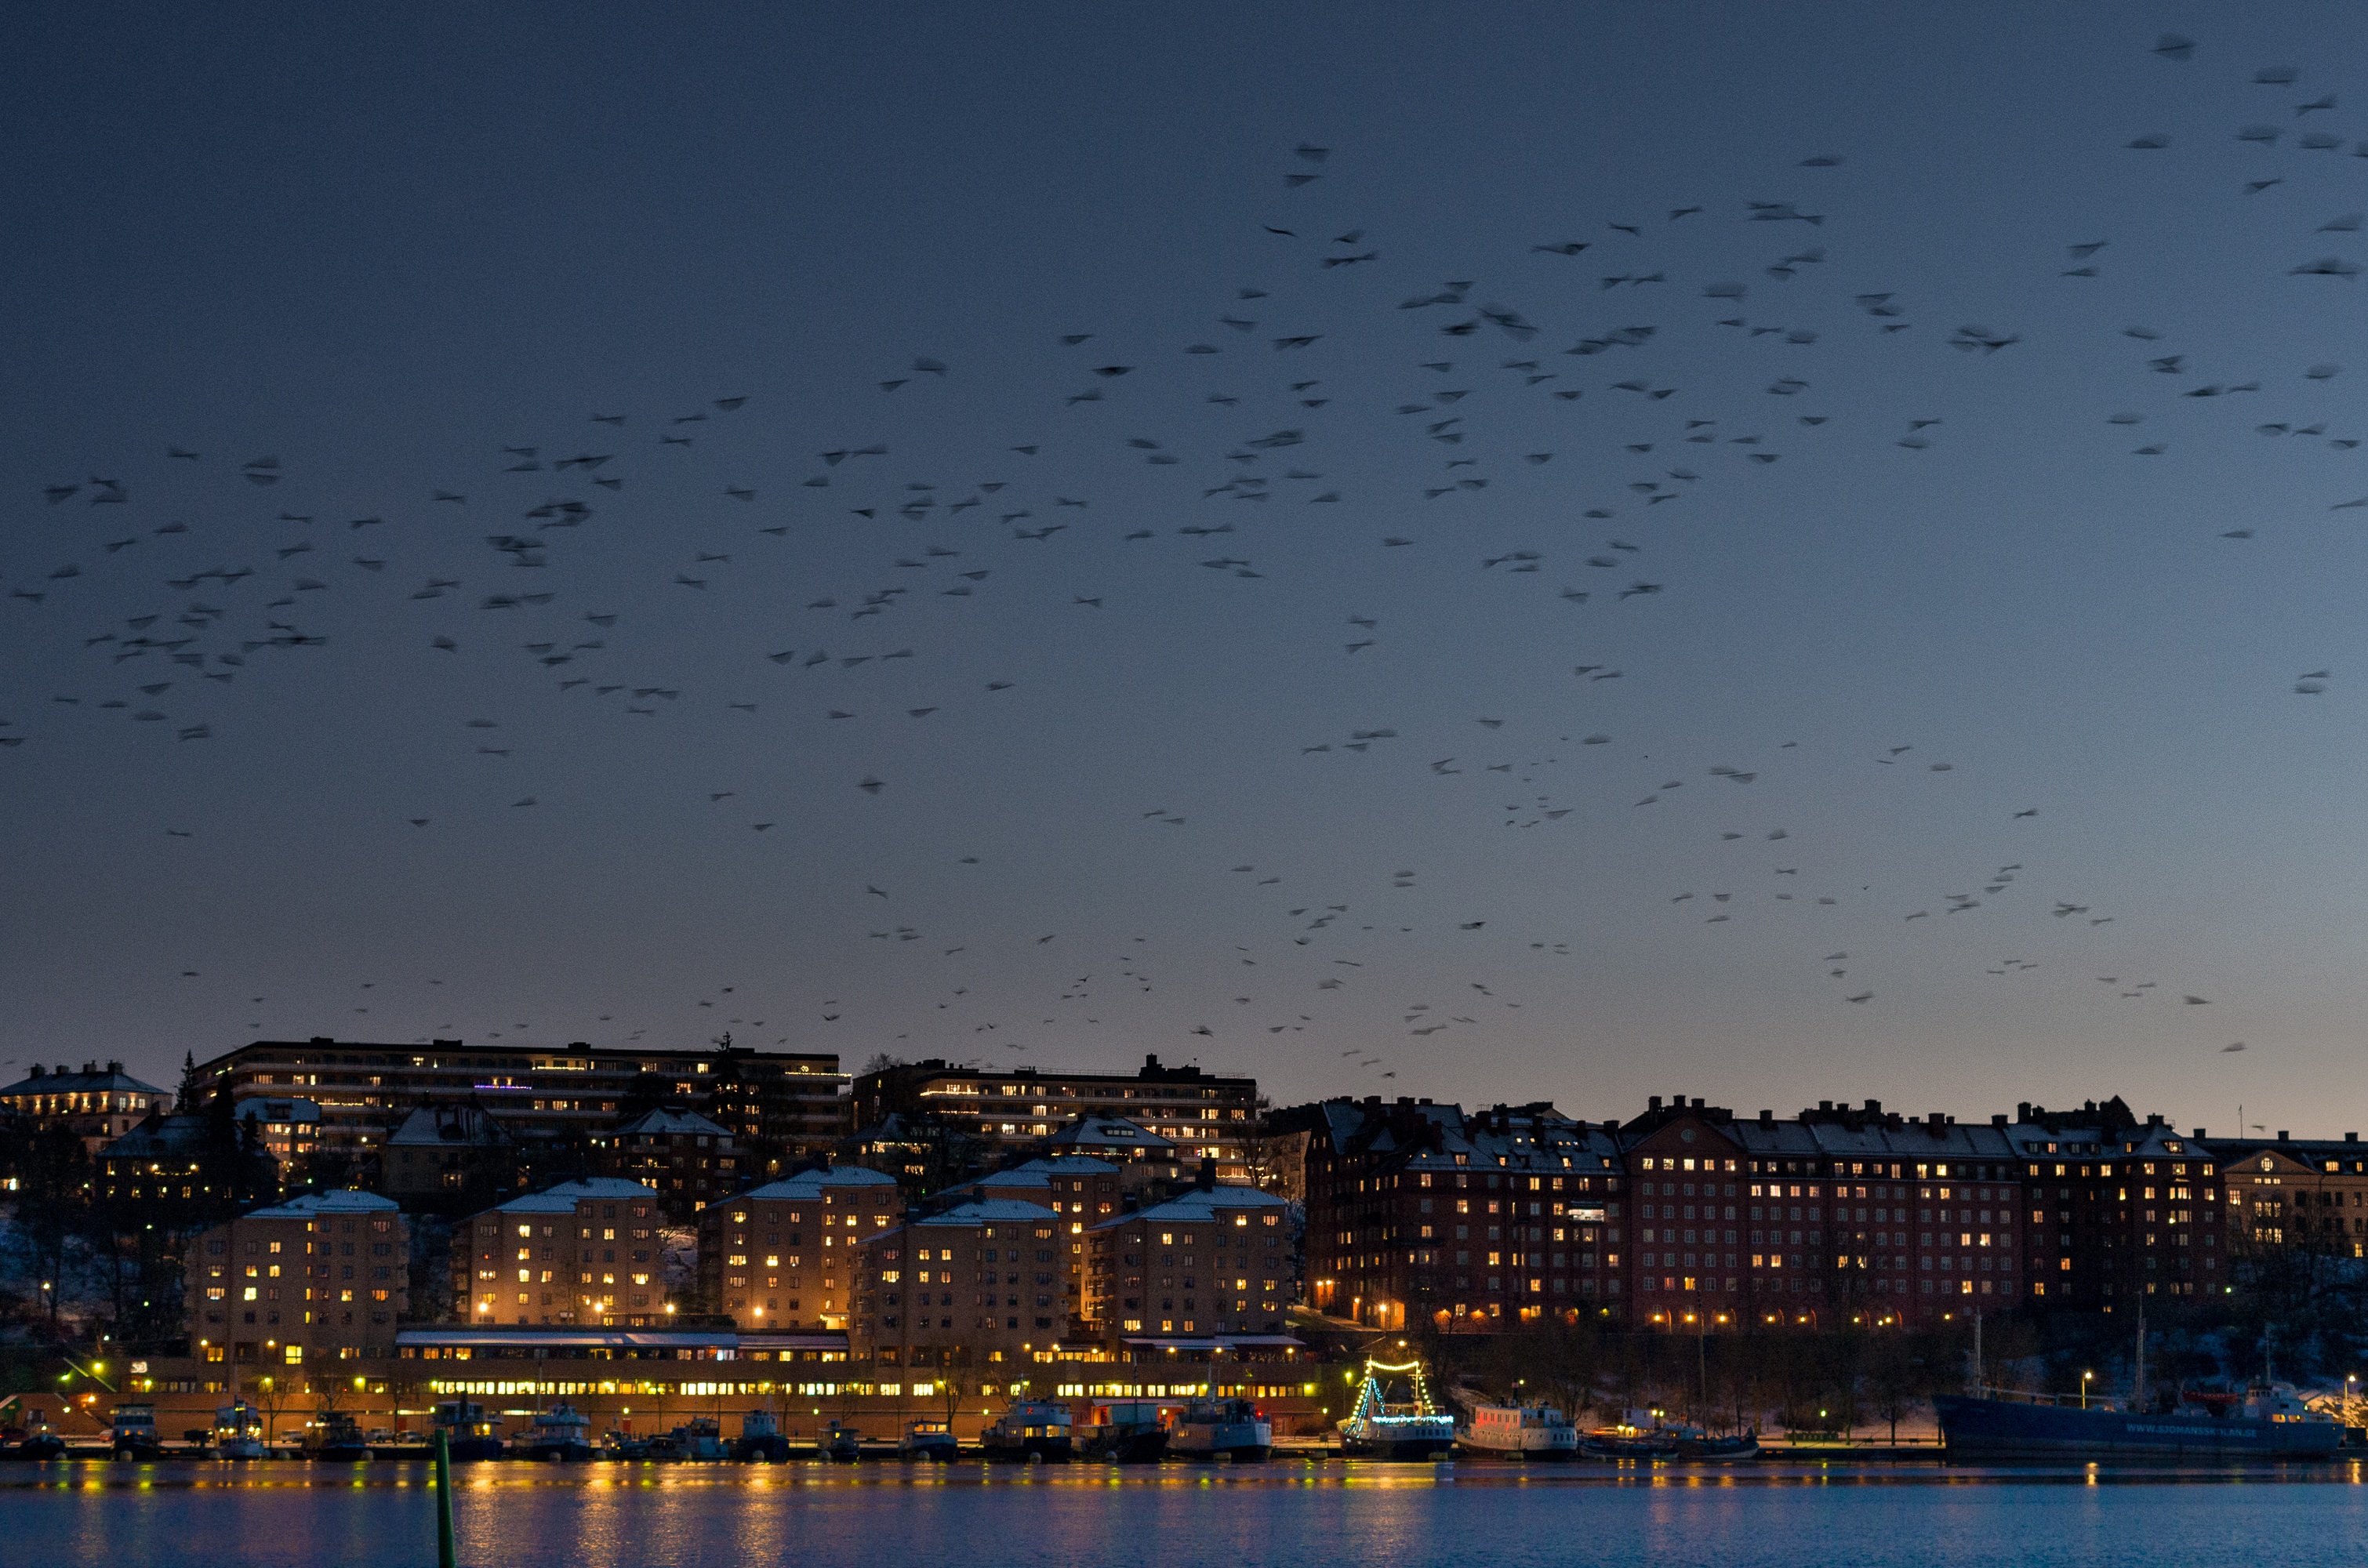
sea, horizon, sky, skyline, night, morning, dawn, cityscape, dusk, evening, reflection